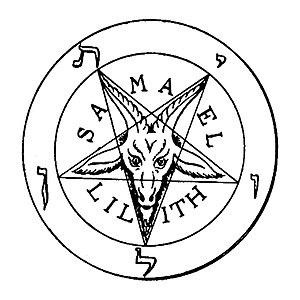
L'Église de Satan est une organisation sataniste américaine, fondée en 1966 par Anton LaVey, auteur de la Bible satanique.